Valentine's Day (TV series)

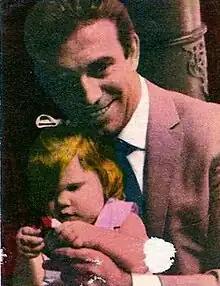

Valentine's Day is an American sitcom that aired on ABC from September 18, 1964 until May 7, 1965. The series starred Tony Franciosa as Valentine Farrow, a swinging Manhattan publishing executive, and Jack Soo as Rocky Sin, a poker-playing con-artist and Farrow's valet. The show was created by Hal Kanter and lasted only one season.